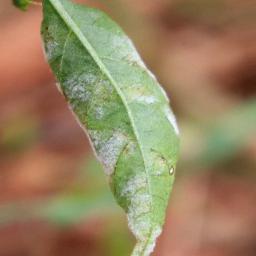
Label: powdery mildew